Checkers (1937 film)

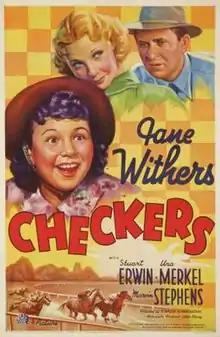
Theatrical release poster

Checkers is a 1937 American drama film directed by H. Bruce Humberstone and written by Robert Chapin, Karen DeWolf, Frank Fenton and Lynn Root. The film stars Jane Withers, Stuart Erwin, Una Merkel, Marvin Stephens, Andrew Tombes and June Carlson. The film was released on December 8, 1937, by 20th Century Fox.